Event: Nepal Earthquake
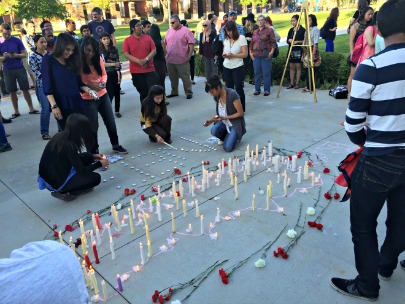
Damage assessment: no_damage